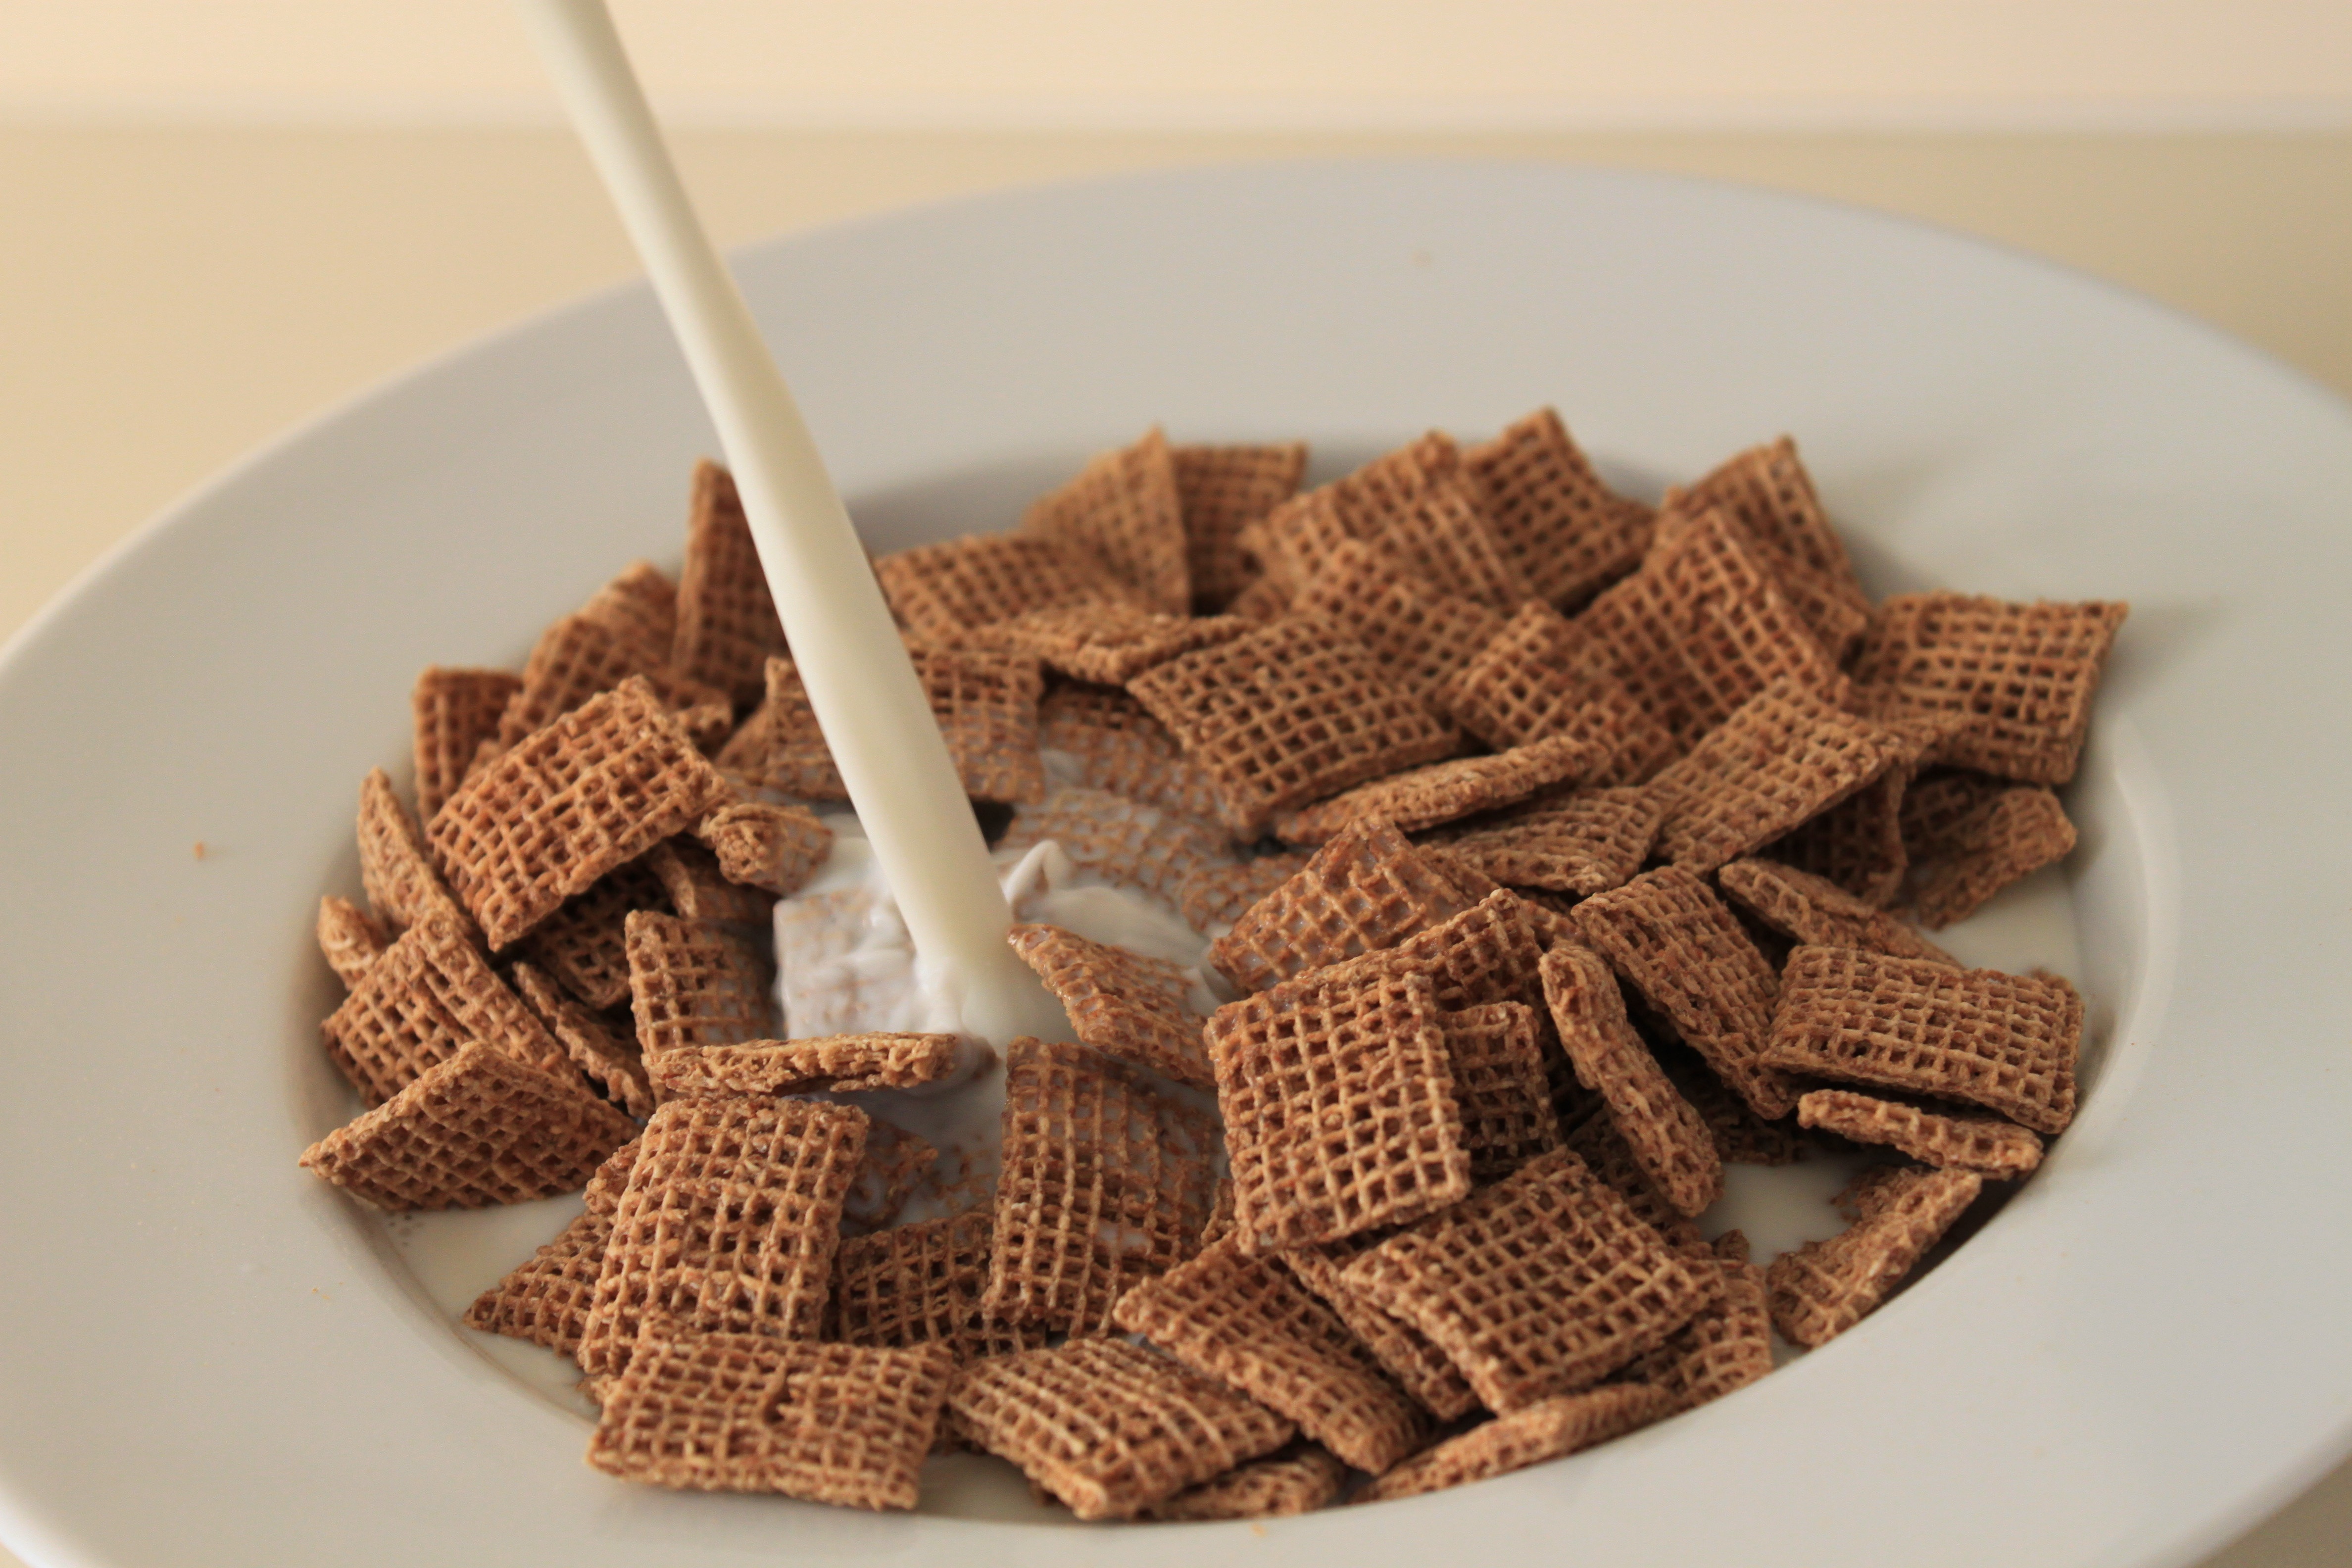
dish, meal, food, produce, drink, breakfast, baking, milk, healthy, dessert, eat, waffle, delicious, icing, nutrition, frisch, bless you, baked goods, flavor, eat and drink, snack food, cookies and crackers